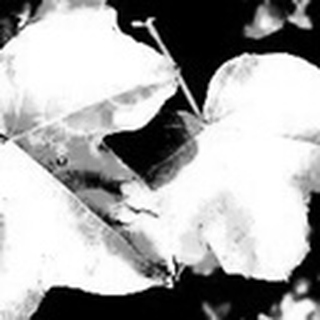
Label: cotton_target_spot